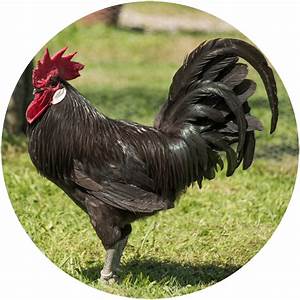
Label: gallina